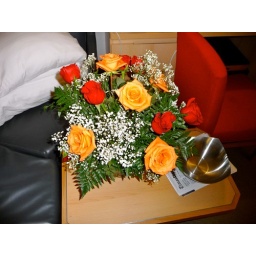
The roses in my stateroom. I LOVE orange roses.